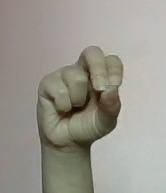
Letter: gaaf